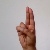
The image shows a hand gesture representing the letter 'U' in Indian Sign Language.